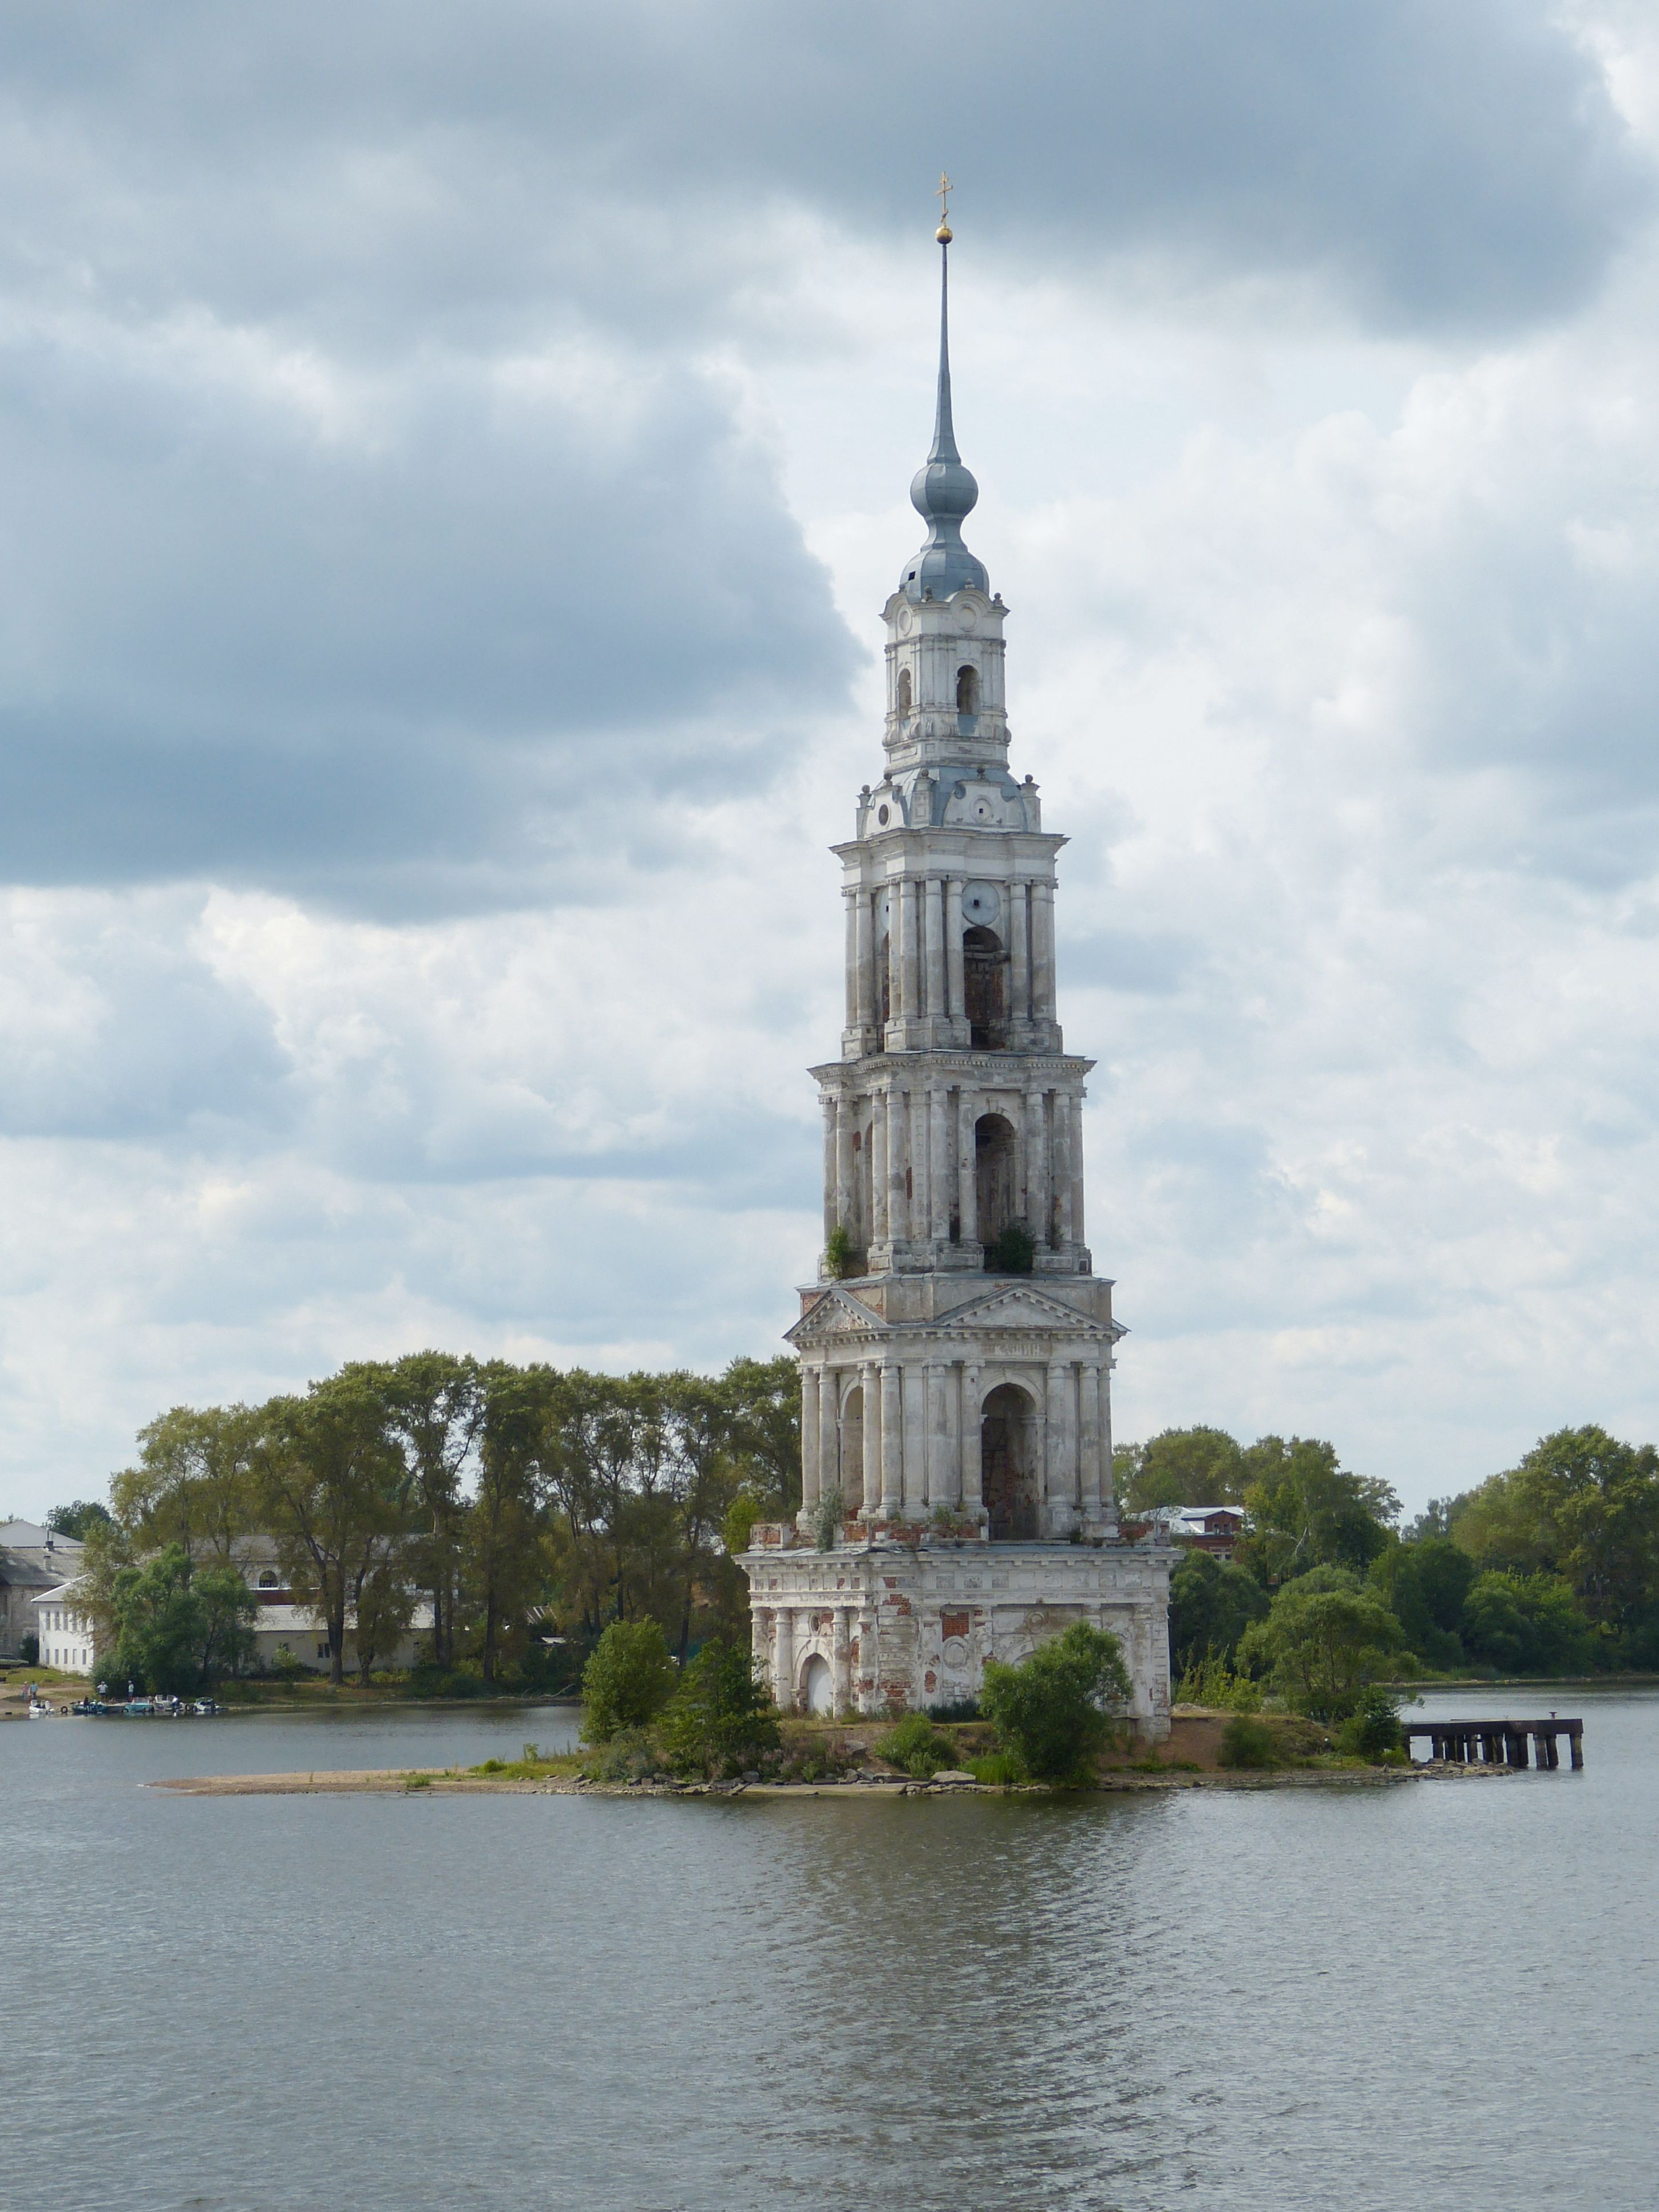
building, chateau, river, reflection, tower, landmark, church, cathedral, place of worship, bell tower, spire, steeple, russia, historically, volga, river cruise, golden ring